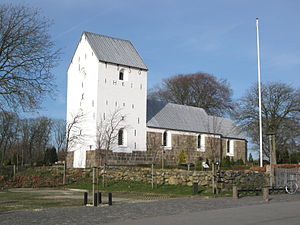
Aabybro
Aaby Kirke i Aabybro. Kirken ligger i Vendsyssel, Region Nordjylland.
Aabybro eller Åbybro er en by i Vendsyssel med 6.000 indbyggere, beliggende i Aaby Sogn. Byen ligger i Jammerbugt Kommune og hører til Region Nordjylland.